Johnny Rivers

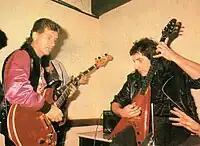
Rivers (left) playing with Argentine guitarist Pappo, 1986

In 1958, Rivers met fellow Louisianan James Burton, a guitarist in a band led by Ricky Nelson. Burton later recommended one of Rivers's songs, "I'll Make Believe," to Nelson, who recorded it. They met in Los Angeles in 1961, where Rivers subsequently found work as a songwriter and studio musician. His big break came in 1963 when he filled in for a jazz combo at Gazzarri's, a nightclub in Hollywood where his instant popularity drew large crowds.